Bomarsund Bridge

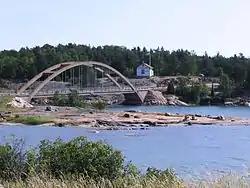

The Bomarsund Bridge (also known as the Prästö Bridge) is a bridge in the municipality of Sund, Aland which crosses the Bomarsund strait, connecting Bomarsund on the west, to the island of Prästö on the east.